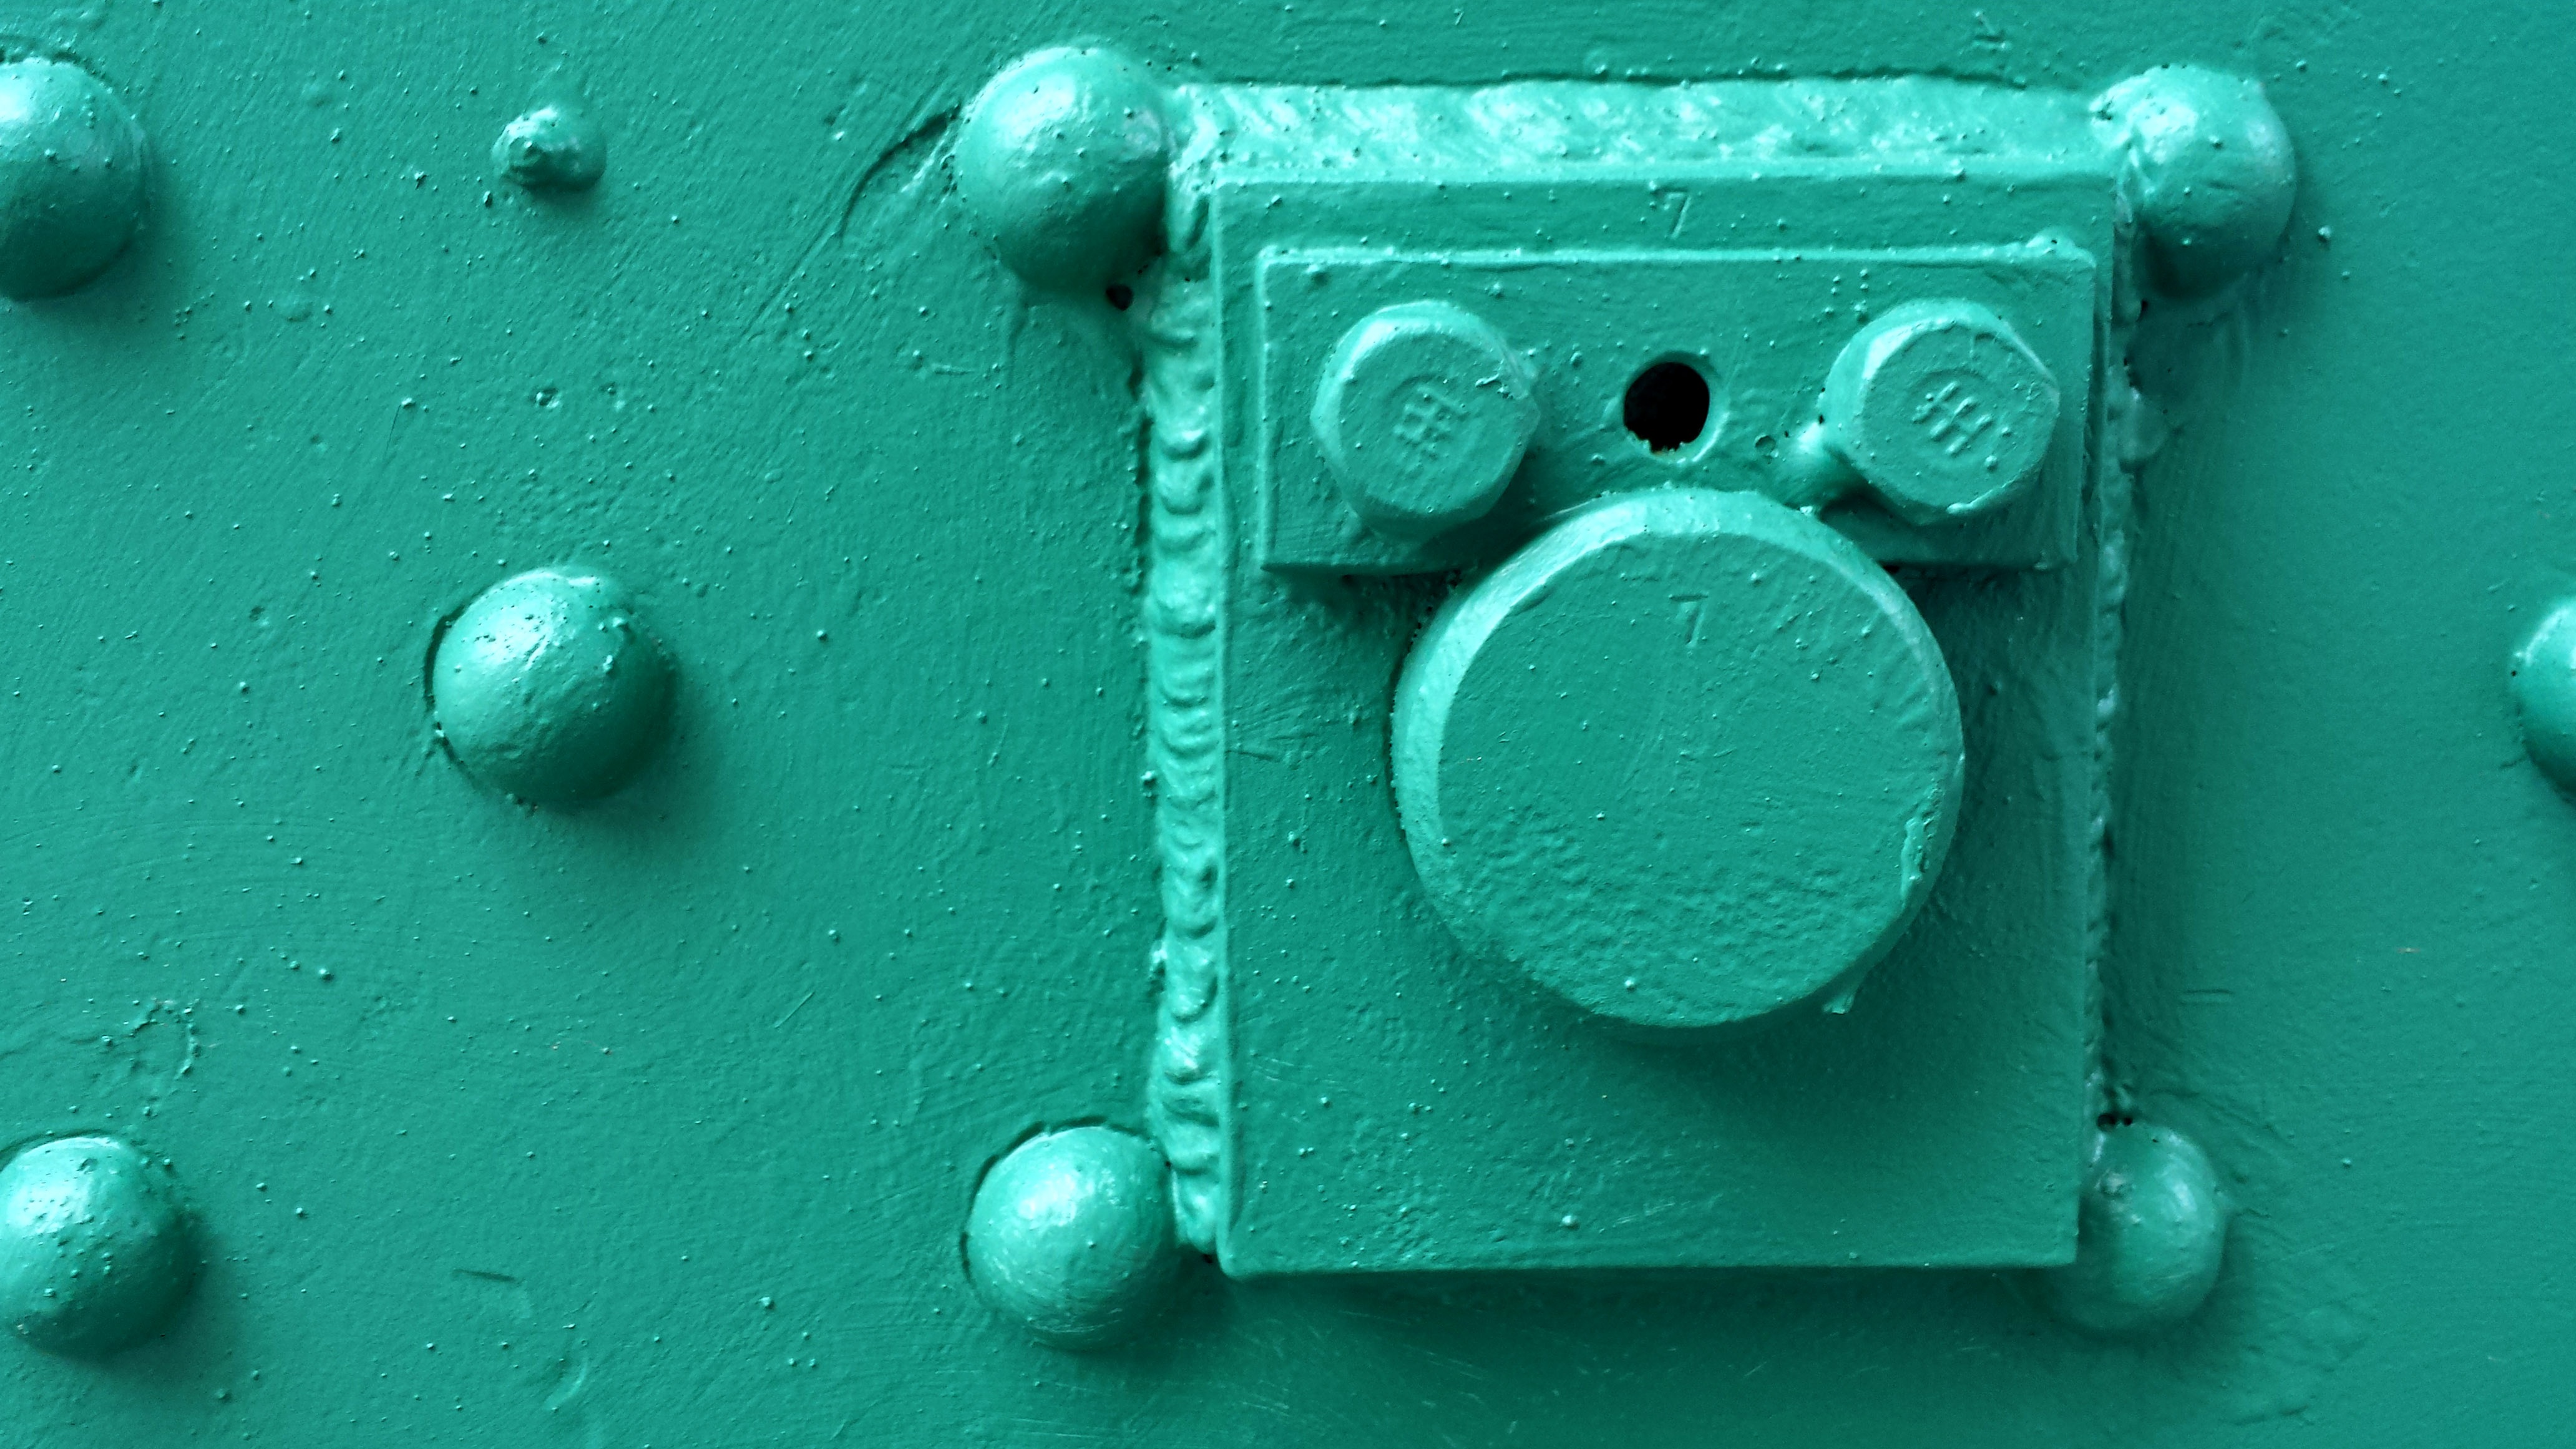
white, glass, number, green, red, color, metal, castle, paint, blue, door, goal, close up, turquoise, stock, closed, shape, locked, input, closure, rivet, fitting, door hardware, fittings, macro photography, shaft bearing